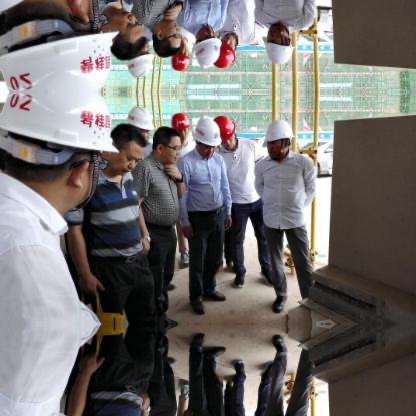
Objects in the image:
label: helmet
label: helmet
label: helmet
label: helmet
label: head
label: head
label: helmet
label: helmet
label: helmet
label: helmet
label: helmet
label: helmet
label: head
label: head
label: helmet
label: helmet